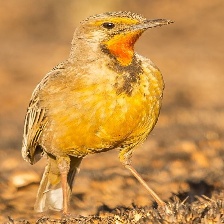
Species: CAPE LONGCLAW
Scientific name: MACRONYX CAPENSIS